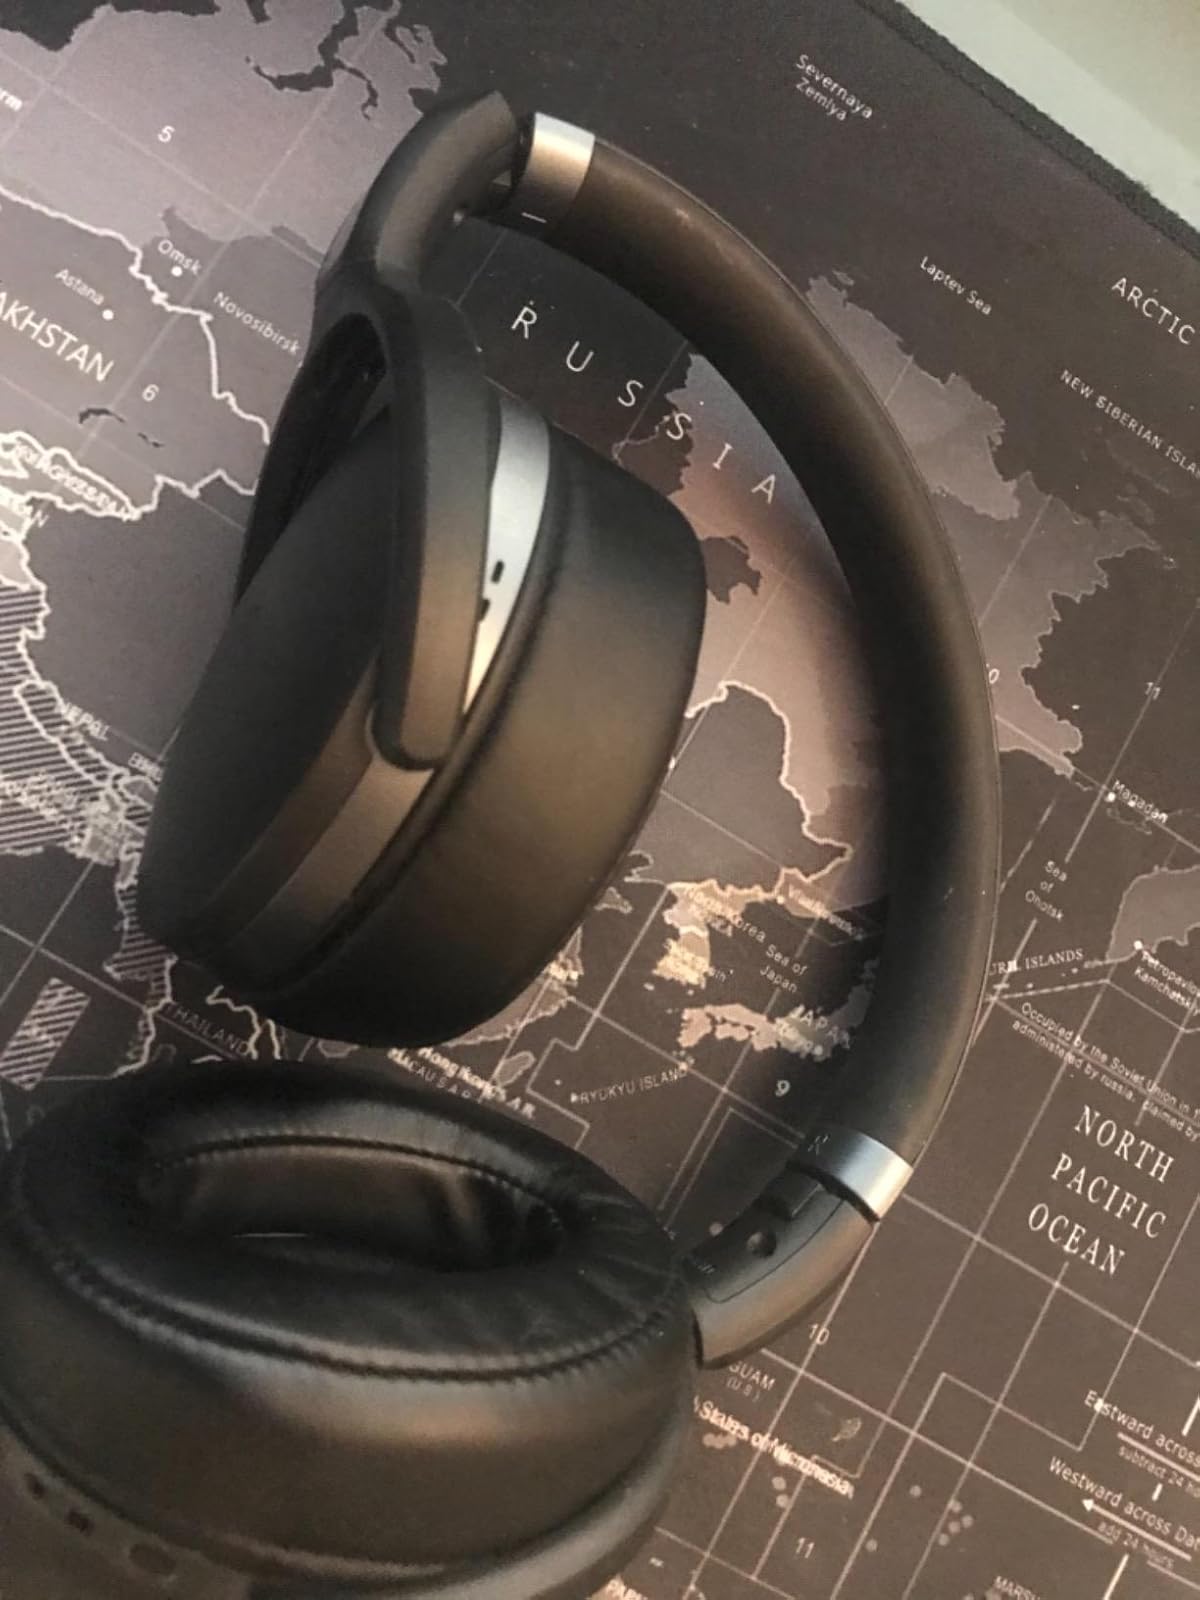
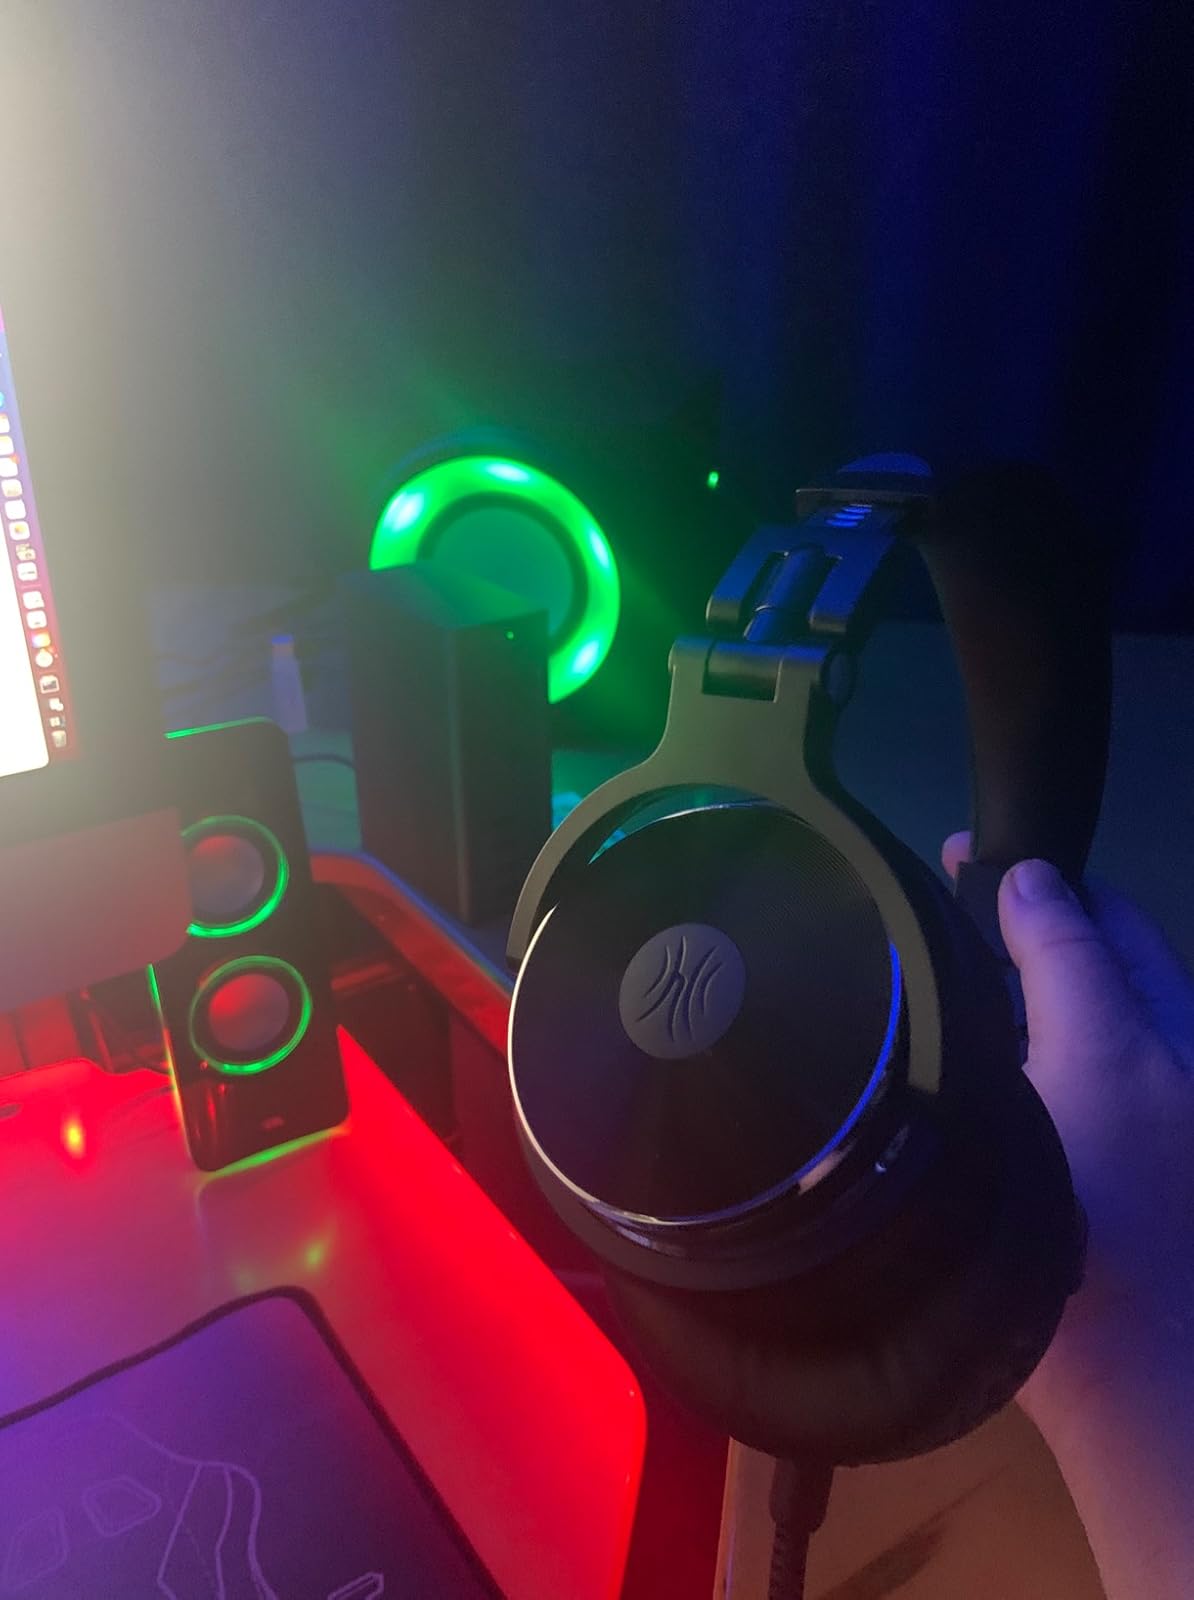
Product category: headphones
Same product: no